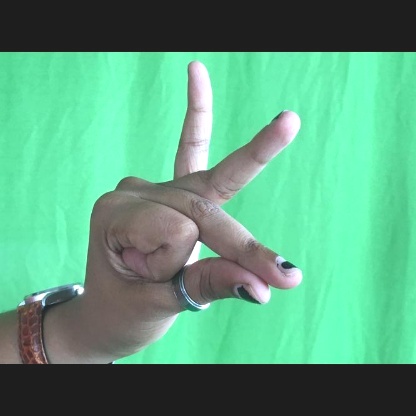
Mudra: Bramaram